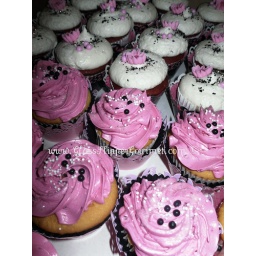
simple cupcakes with pink, black and white decoration, in lace paper wrappers. Event: Lauryn's 4th Birthday!